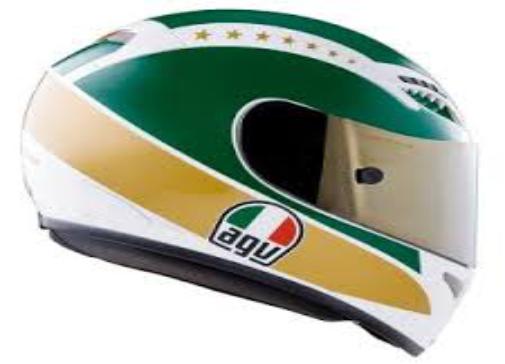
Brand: agv
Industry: Sports